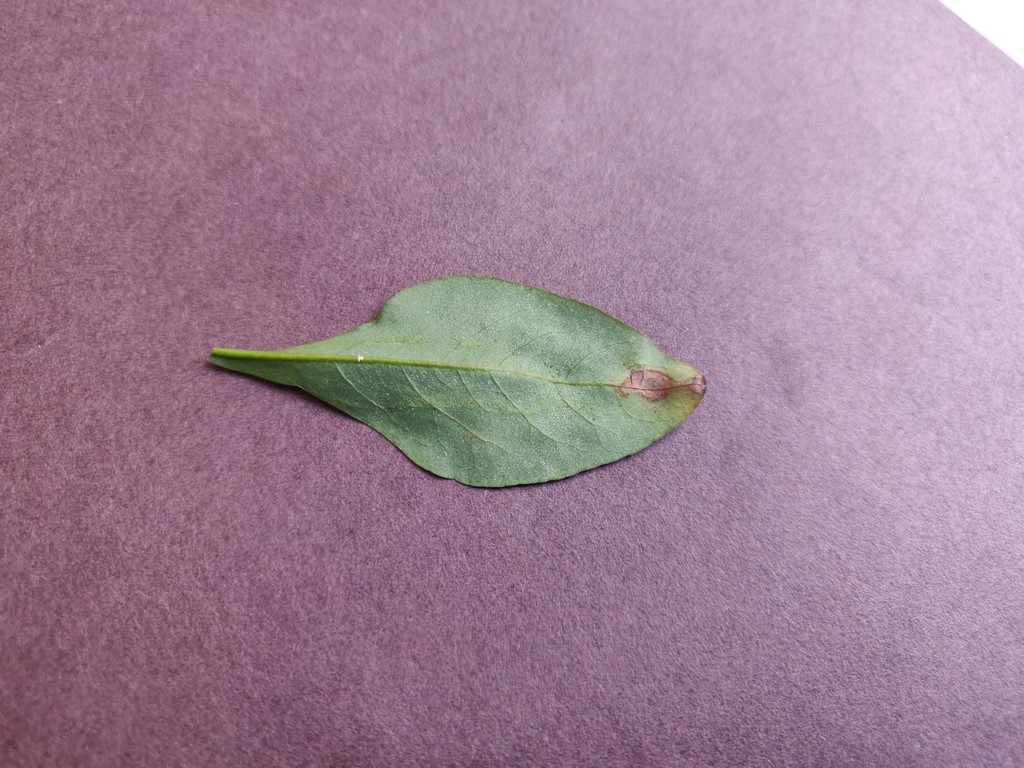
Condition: Unhealthy
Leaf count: single
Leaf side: back